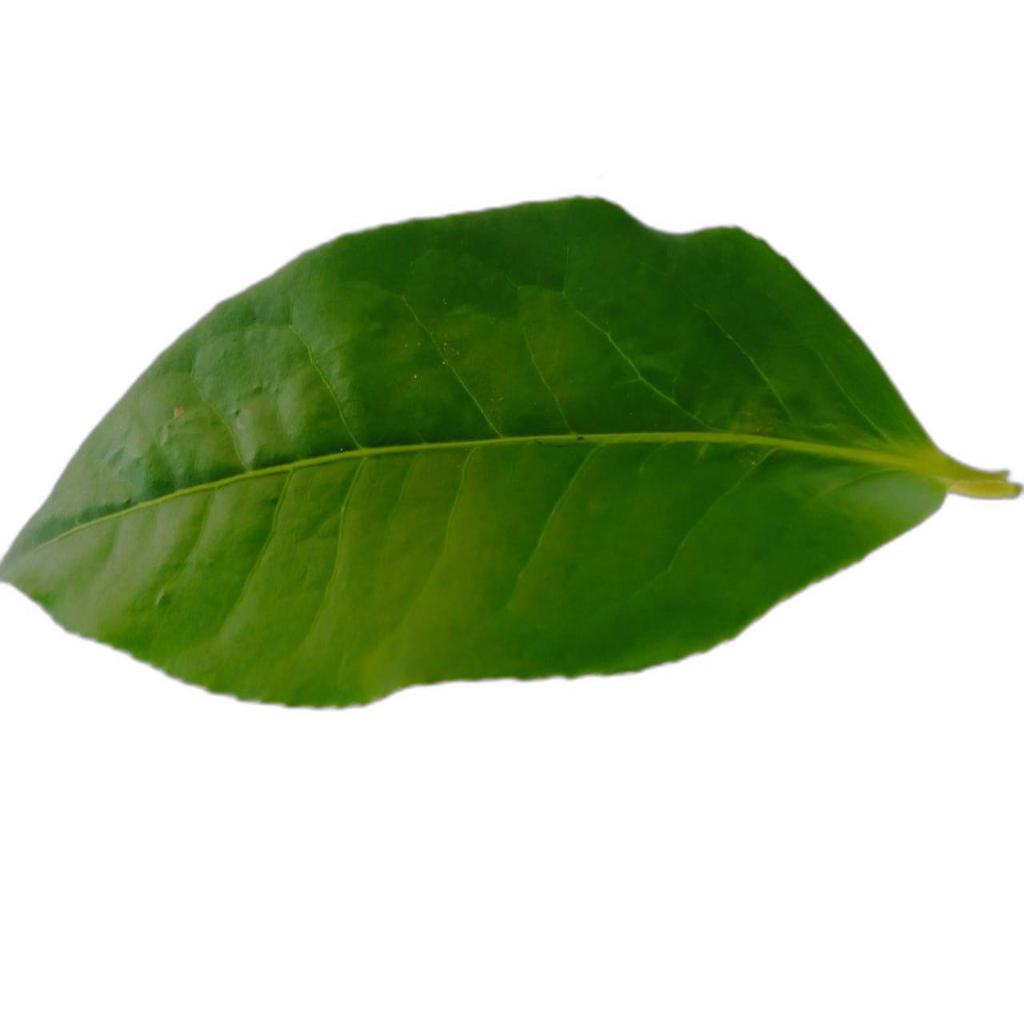
Label: Healthy